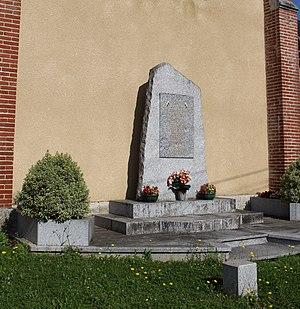
Monument aux morts de Hibarette (Hautes-Pyrénées)
Hibarette est une commune française située dans le département des Hautes-Pyrénées, en région Occitanie.